Cai Feihu

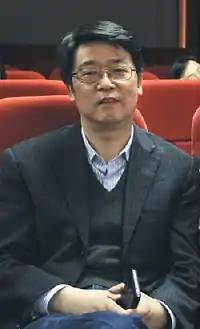
Cai Feihu

Cai Feihu (born 1964 in Zhejiang, China) is a Chinese professor, engineer and businessman. He is an adjunct professor of Wuhan University of Technology. Also, vice secretary general of Foshan Ceramics Society, director of the Chinese Ceramic Association, editor of Ceramic magazine and the vice chairman of Wuhan University of Technology Alumni Association of Foshan. After he graduated, he engaged himself in teaching and research work of refractories. After five years, he took part in development of new ceramic products and production management work in Foshan Ceramics Group, Guangdong Province. Over these years, he has published more than 30 papers in the domestic and international professional journals. Besides this, he provides technical training for many ceramics corporations and acts as technical advisor in some well-known domestic ceramic companies.